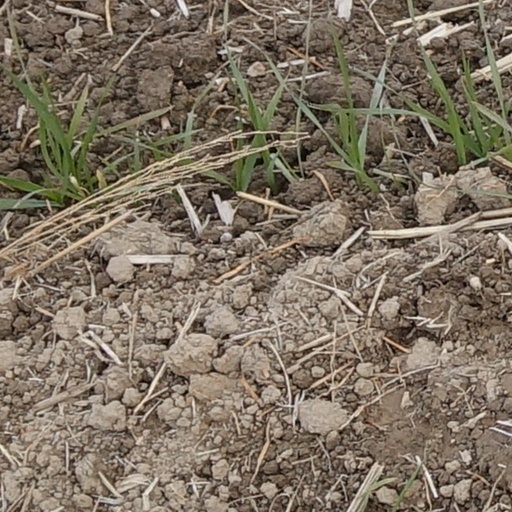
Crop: wheat